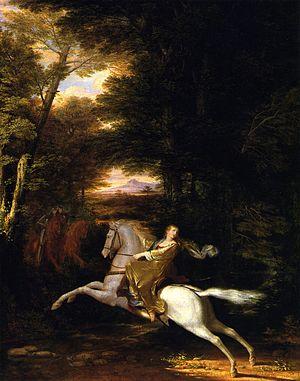
Washington Allston, surnommé le Titien américain, est un peintre d'histoire, de paysages et de portraits, un poète et un écrivain américain né en 1779 et mort en 1843.